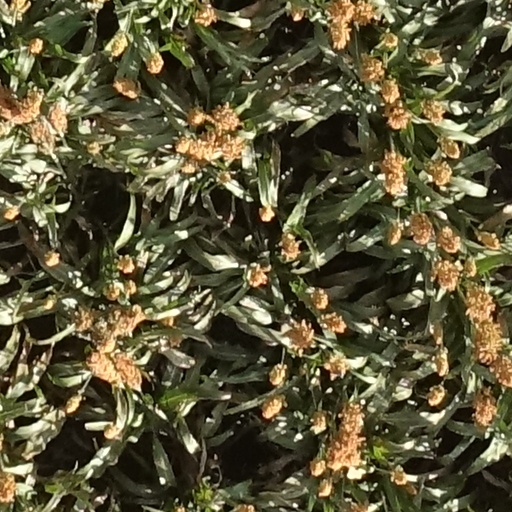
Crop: sorghum